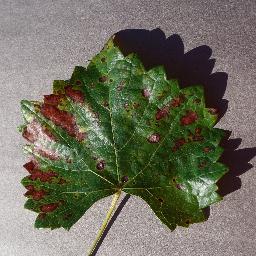
Label: Grape___Esca_(Black_Measles)